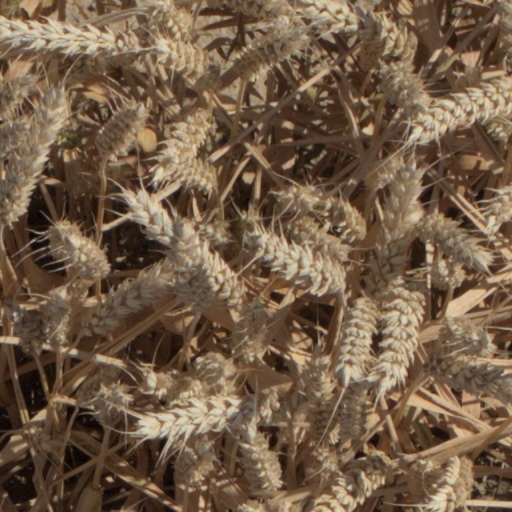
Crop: wheat